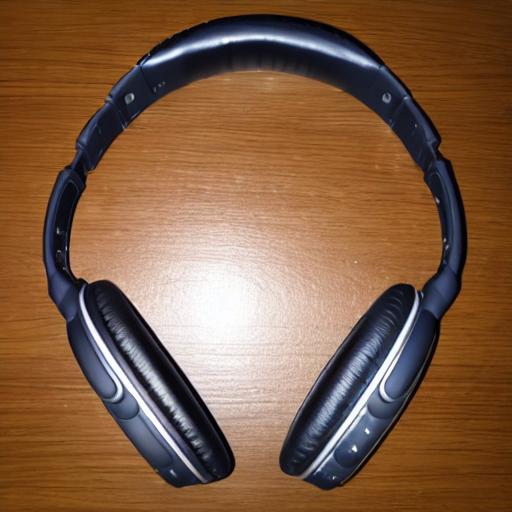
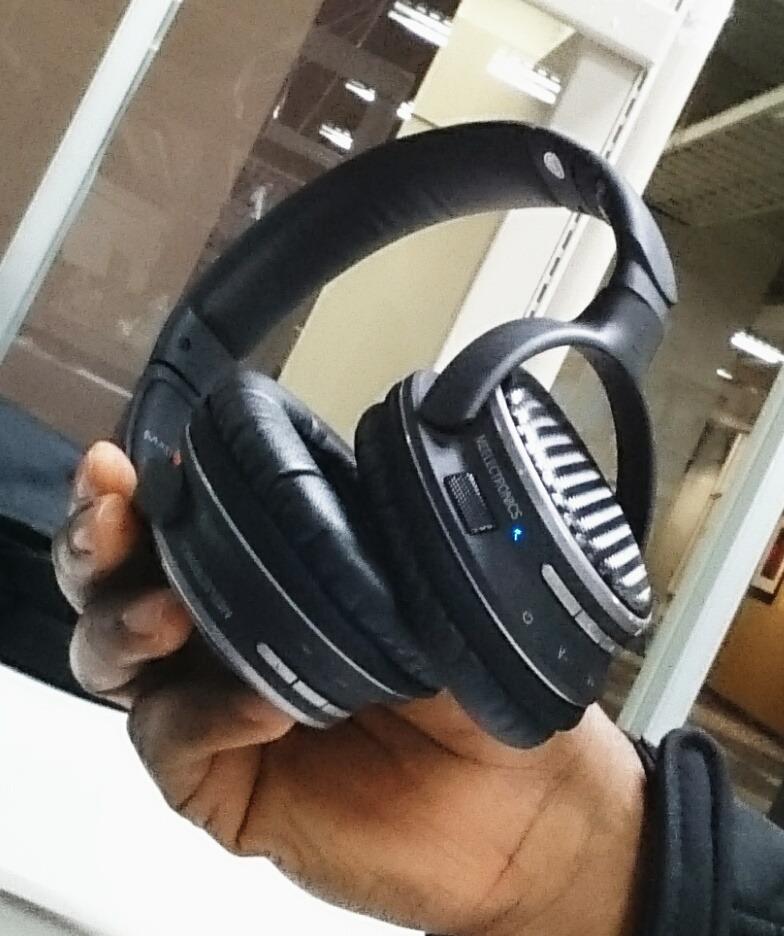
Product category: headphones
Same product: no